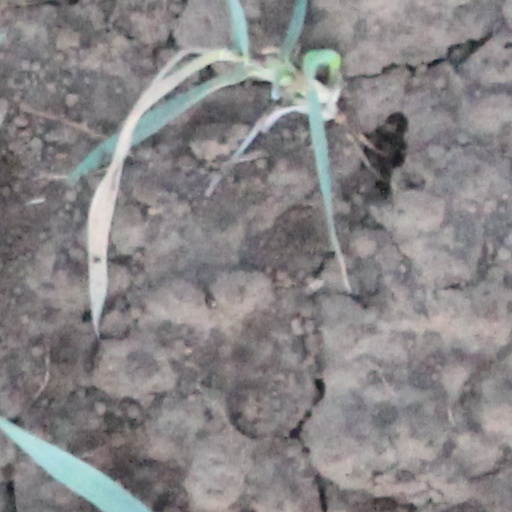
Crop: wheat